British Army in Australia

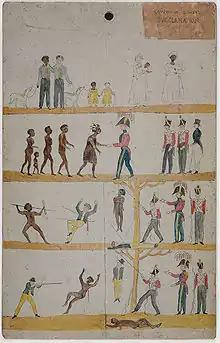
Colonial propaganda produced during the Black War

In Tasmania, from 1824 until 1831, a violent guerilla conflict known as the "Black War" erupted between European settlers and Tasmanian Aboriginals; the conflict claimed the lives of 200 settlers and roughly 600 to 900 Tasmanian Aboriginals, nearly exterminating the latter. Soldiers from the 39th, 40th, 57th and 63rd regiments participated in the conflict, and adopted a strategy which consisted of three broad methods; pursuit parties, roving parties and the Black Line. Pursuit parties were small garrisons in various frontier localities who would pursue Aboriginal raiders when they attacked, while roving parties were search and destroy patrols. The Black Line was a 300 km long line of soldiers and armed settlers that attempted to sweep the remaining Aboriginal population out of the settled districts and corner them into the Tasman Peninsula. The Black Line strategy was employed toward the end of the war, and although it was poorly implemented, it was still able to eliminate the remaining Aboriginal resistance.